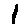
Label: 1